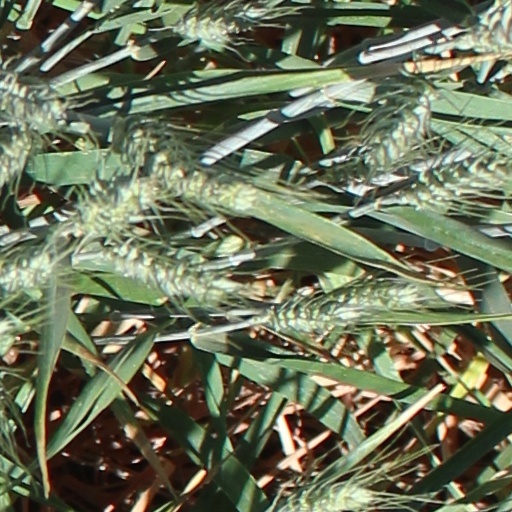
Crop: wheat